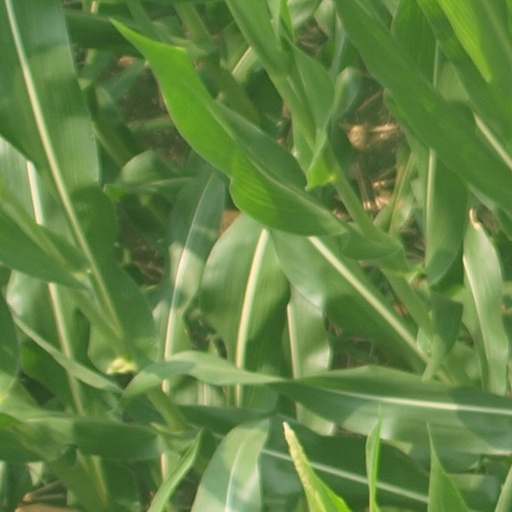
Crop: maize; corn